Edward Ramsay

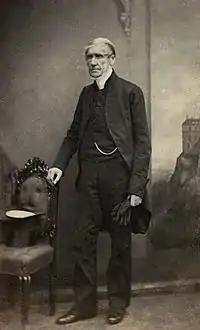
Ramsay in the early 1860s

Edward Bannerman Ramsay, (17 January 1793– 27 December 1872), usually referred to as Dean Ramsay, was a clergyman of the Scottish Episcopal Church, and Dean of Edinburgh in that communion from 1841, has a place in literature through his "Reminiscences of Scottish Life and Character", which had gone through 22 editions at his death. It is a book full of the personality of the author, and preserves many traits and anecdotes.